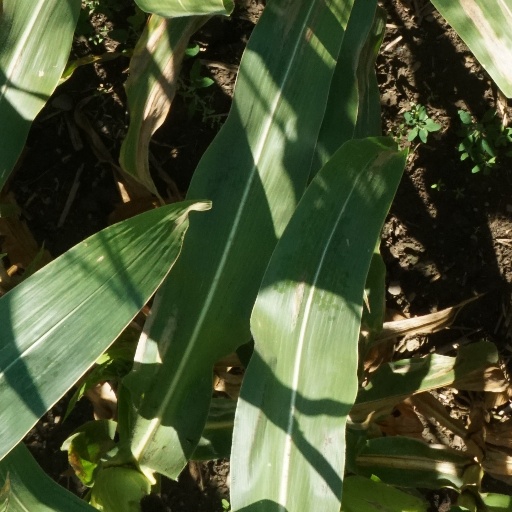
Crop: maize; corn